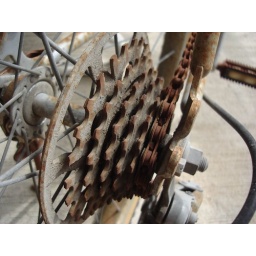
The sprockets on the bike are covered in rust and the chain is a lovely orange from the rust it's coated in.